Provisional Legislature of Oregon

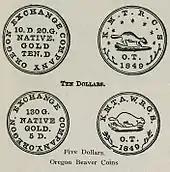
The Beaver Coins.

The Provisional Legislature met for two sessions in late 1848 and early 1849. The first session, from December 5 to December 13, never formally organized as so many of the representatives had traveled south for the California Gold Rush. Beginning on February 5, a session was organized that conducted the final business of the Provisional Government. The session lasted until February 16. During this session a law forbidding the sale of firearms and supplies to Native Americans was repealed, and a law was passed to authorize the minting of gold coins. The law concerning the coins allowed for the creation of the Beaver Coins, which had a higher gold content than United States minted coins. Less than a month later, when the new territorial governor Joseph Lane arrived, however, he rescinded the law as unconstitutional and the coins were collected and removed from circulation. For the legislative session Ralph Wilcox was chosen as speaker, but he resigned from the post. Stephen Meek served as the doorkeeper, William G. T’Vault as a clerk, and William Holmes as sergeant at arms.